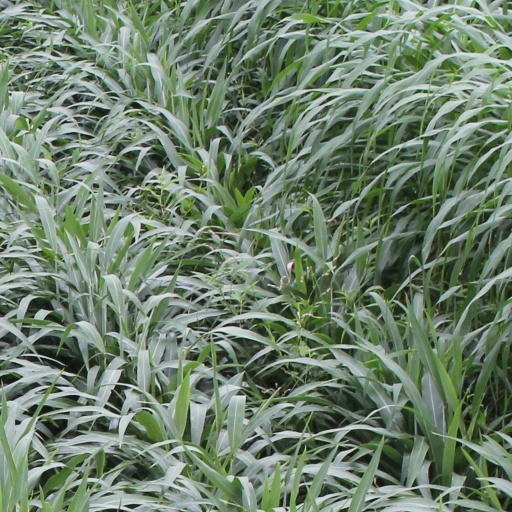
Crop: sorghum